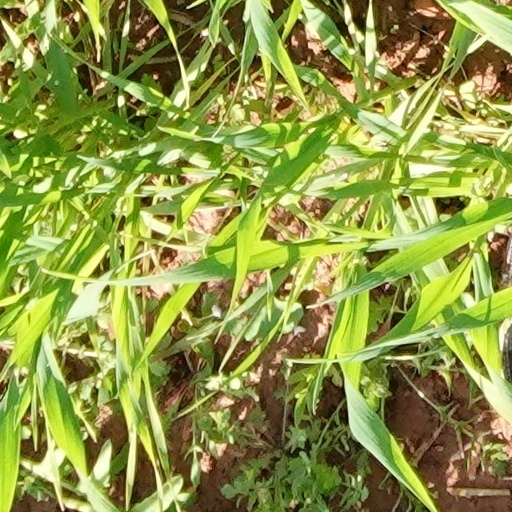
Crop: wheat